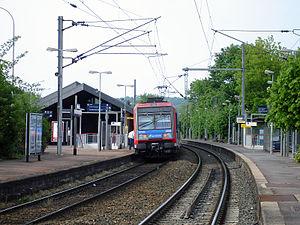
La gare de L'Isle-Adam - Parmain, Val-d'Oise, France.
La gare de L'Isle-Adam - Parmain est une gare ferroviaire française de la ligne de Pierrelaye à Creil, située sur le territoire de la commune de Parmain, à proximité de L'Isle-Adam, dans le département du Val-d'Oise, en région Île-de-France.